Volga-Volga

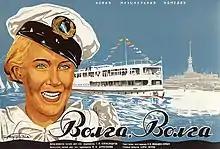
Film poster, 1938.

Volga-Volga is a Soviet musical comedy directed by Grigori Aleksandrov, released on April 24, 1938. It centres on a group of amateur performers on their way to Moscow to perform in a talent contest called the Moscow Musical Olympiad. Most of the action takes place on a steamboat travelling on the Volga River. The lead roles were played by Alexandrov's wife, Lyubov Orlova, and Igor Ilyinsky.